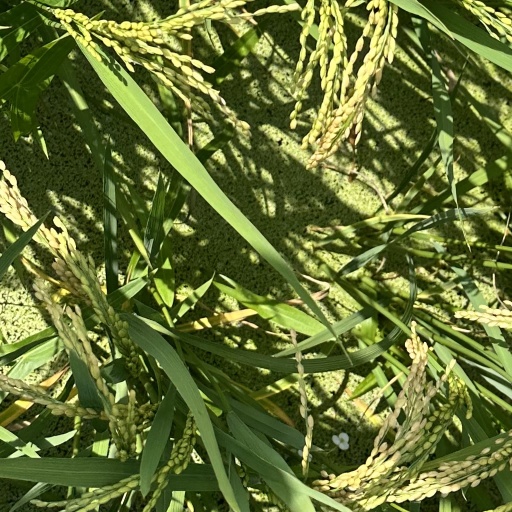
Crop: rice